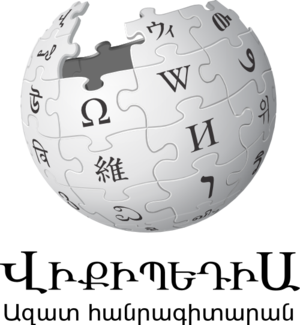
Wikipédia en arménien est l’édition de Wikipédia en arménien. Son code est hy.